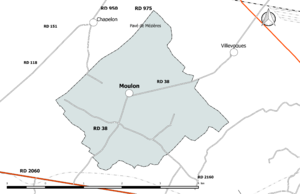
Carte du réseau routier de la commune de fr:Moulon (Loiret).
Moulon est une commune française, située dans le département du Loiret en région Centre-Val de Loire.